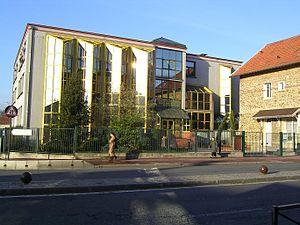
Livry-Gargan est une commune située dans le département de la Seine-Saint-Denis, en région Île-de-France, à environ douze kilomètres au nord-est de Paris. Au dernier recensement de population de 2017, la commune comptait 44 437 habitants. Ses habitants sont appelés les Livryens.